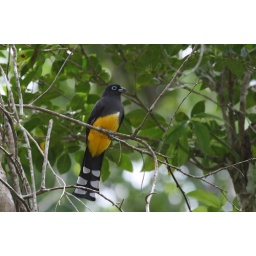
The yellow belly combined with the large white spots in this bird's tail identify him as a Black-headed Trogon.